Roberson Wine

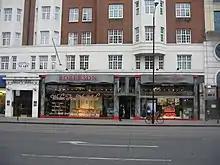
Roberson Wine Merchants Kensington High Street.

Roberson Wine is an online fine wine merchant based in London.